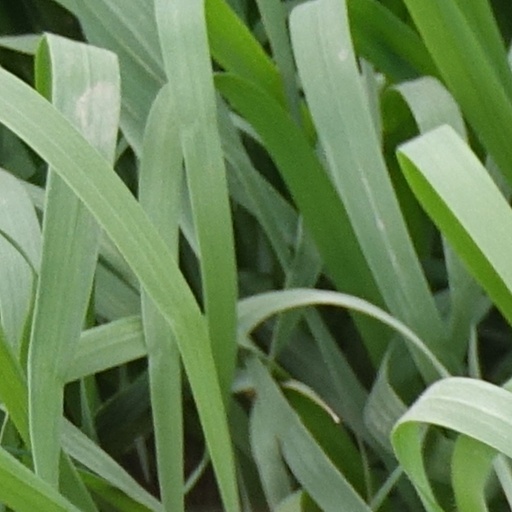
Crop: wheat